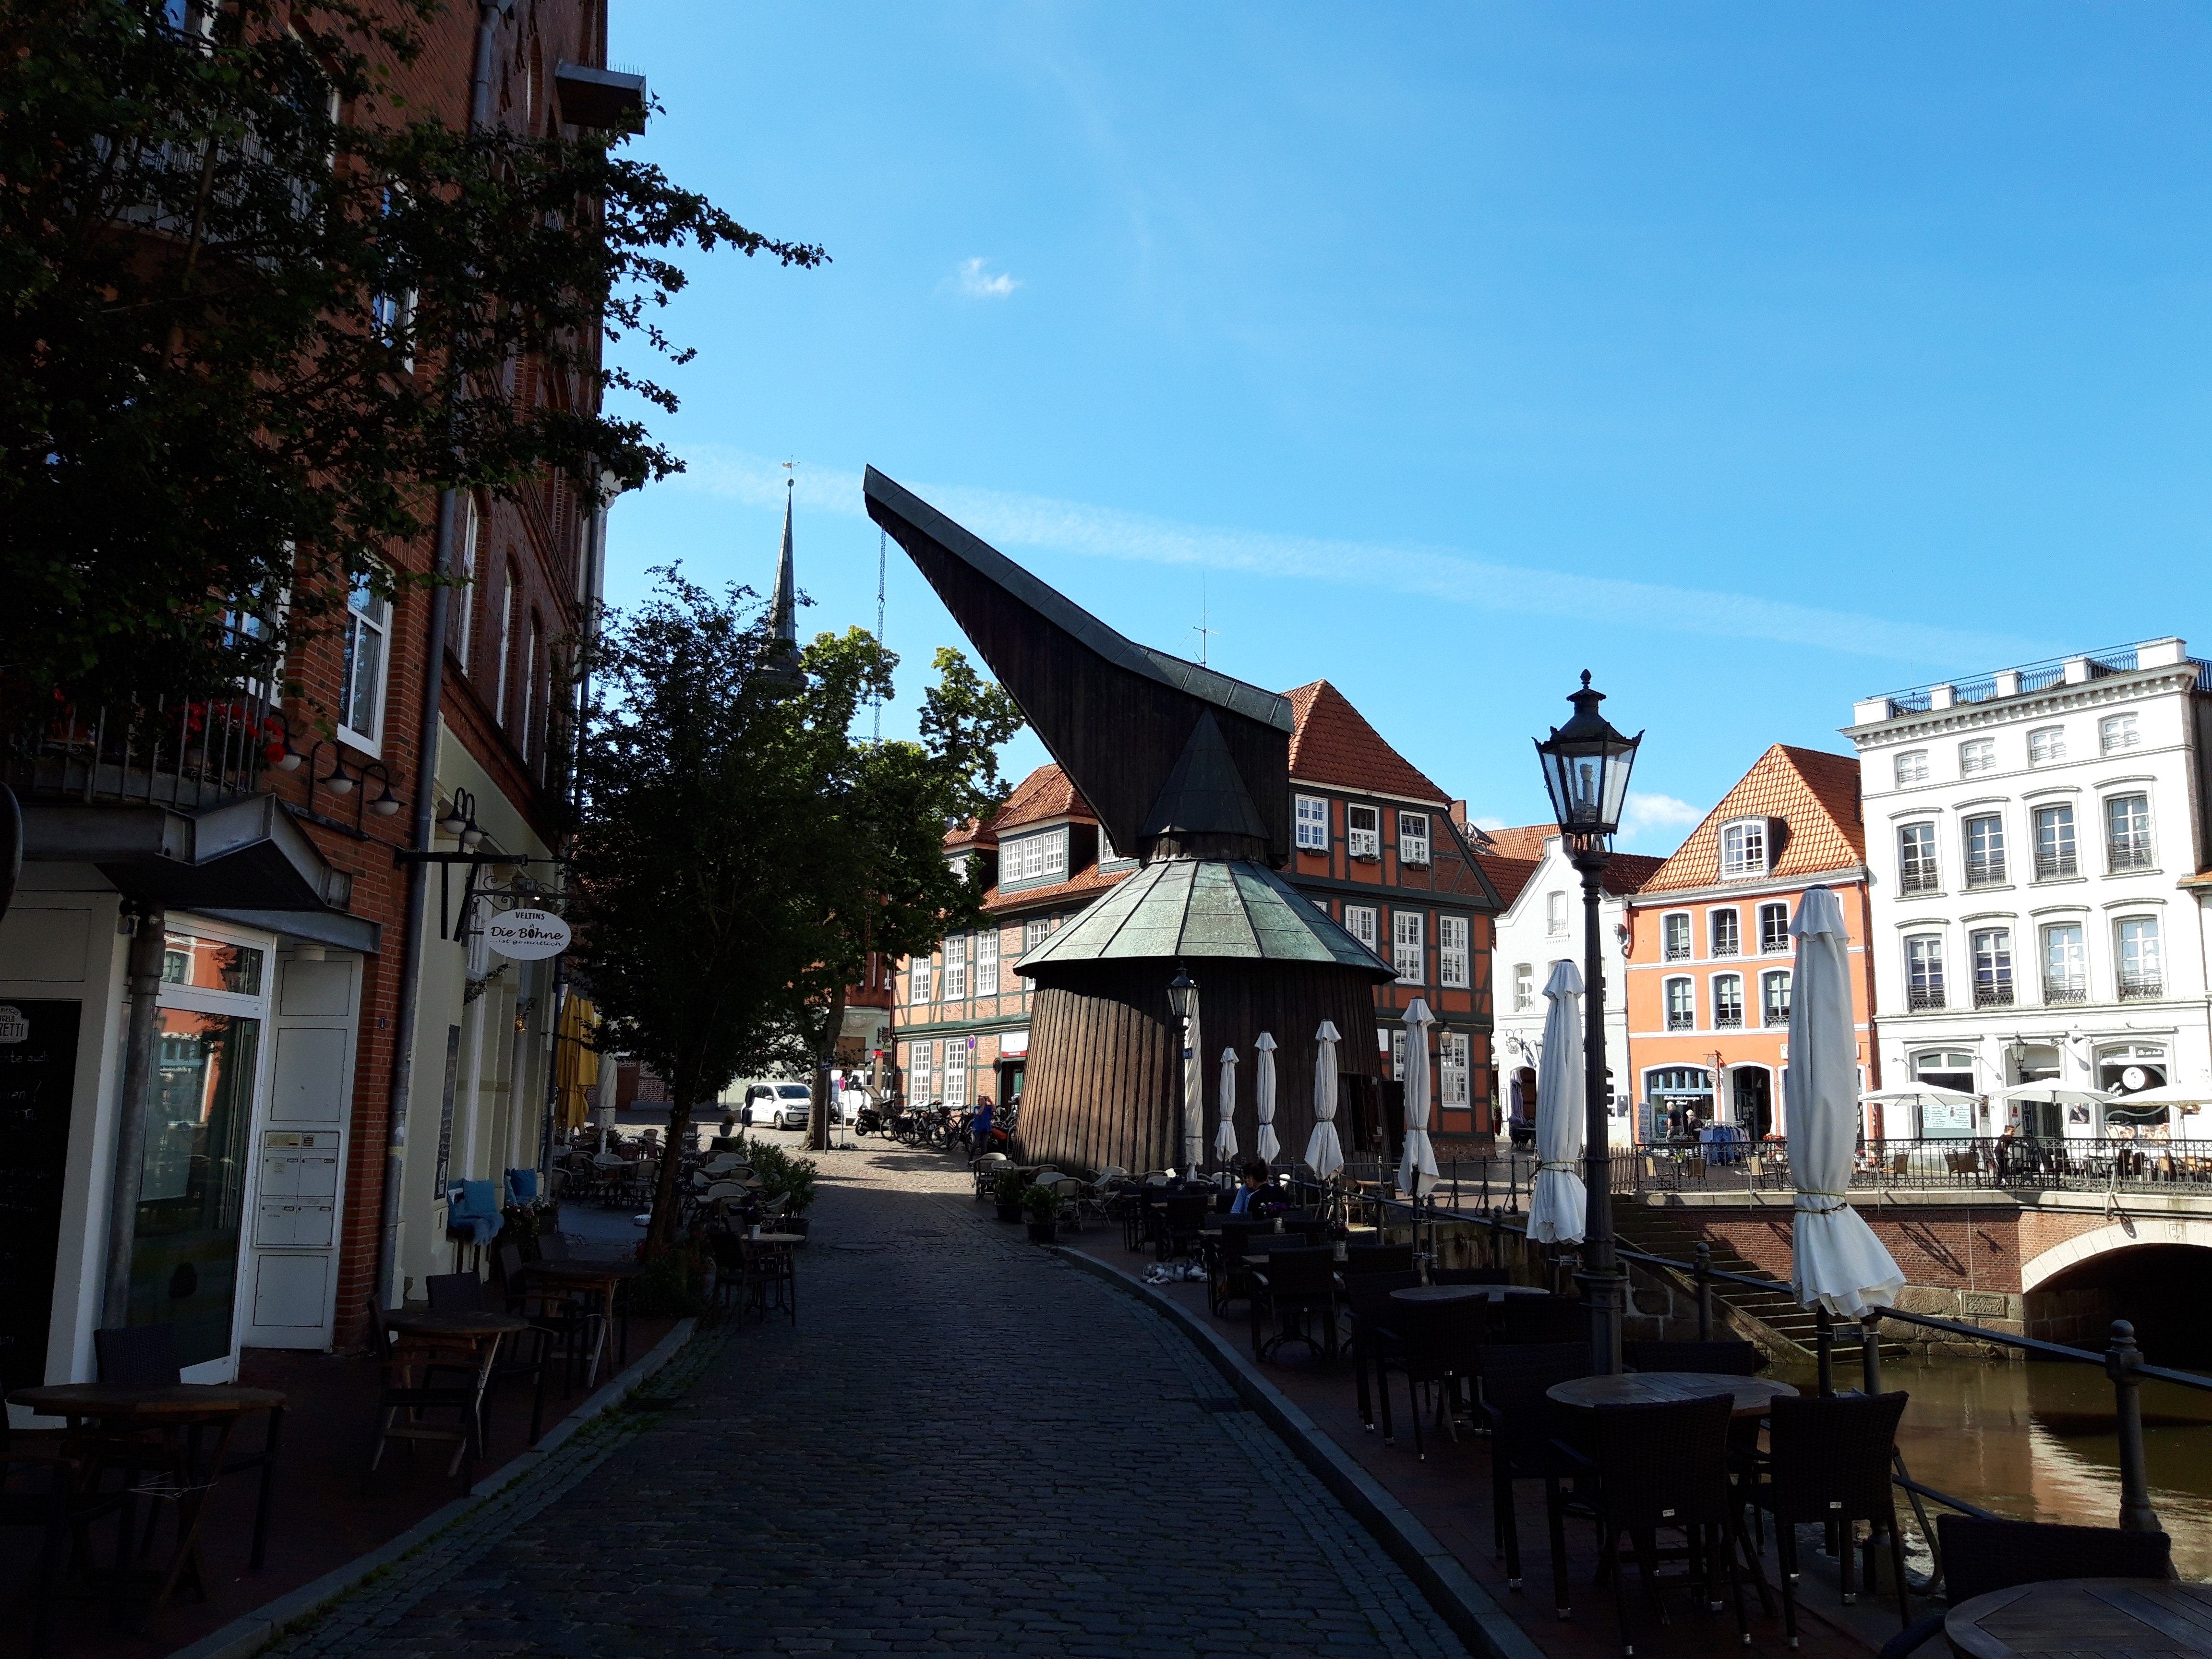
natural, town, sky, building, architecture, human settlement, neighbourhood, street, city, infrastructure, house, road, tree, home, tourism, vacation, road surface, tourist attraction, downtown, evening, village